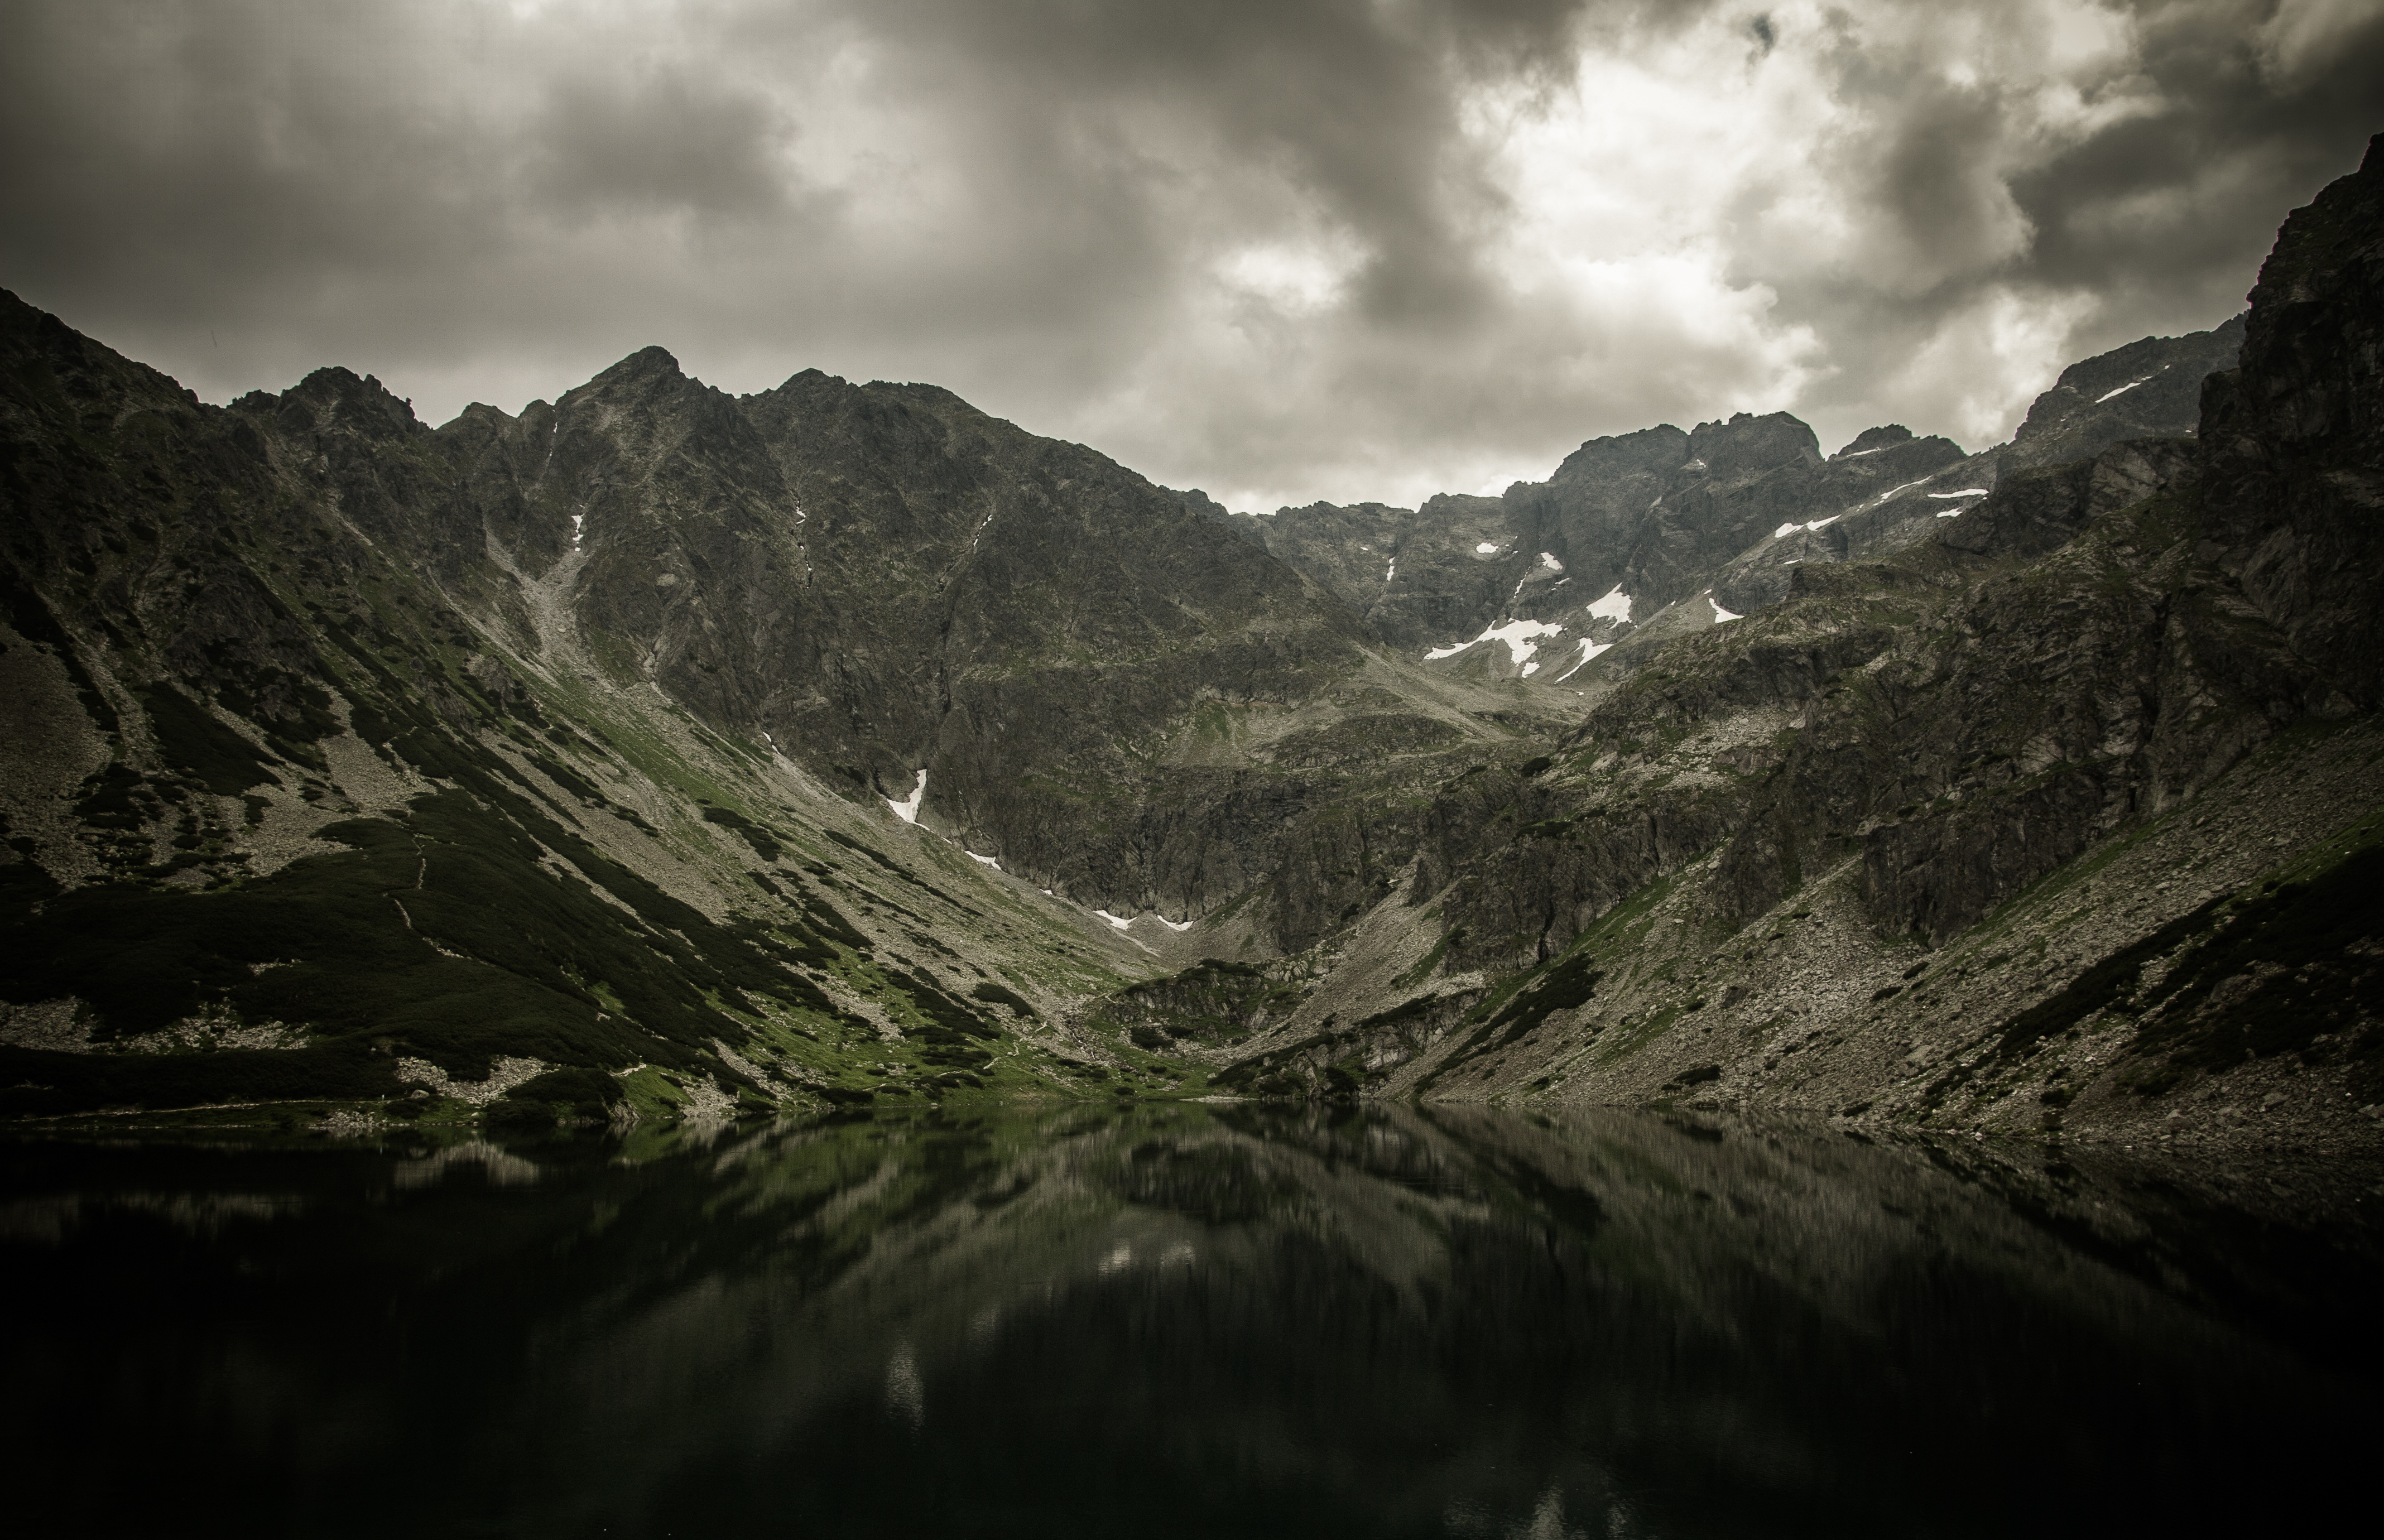
landscape, nature, forest, rock, wilderness, mountain, cloud, sky, mist, sunlight, morning, hill, peak, valley, mountain range, darkness, ridge, alps, landform, geographical feature, atmospheric phenomenon, mountainous landforms